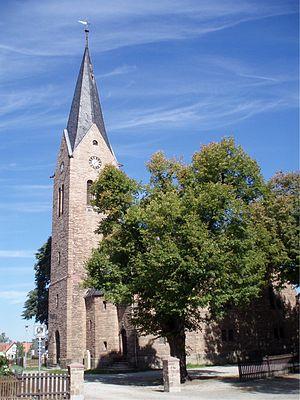
Nordharz est une municipalité unie allemande de la Saxe-Anhalt dans l'arrondissement de Harz, fondée le 1ᵉʳ janvier 2010 et regroupant les villages suivants :
Veckenstedt est un village de la Saxe-Anhalt en Allemagne, devenu depuis 2010 le chef-lieu de la commune unie du Nordharz. Le village se trouve dans l'arrondissement du Harz et avait au 31 décembre 2010 une population de 1 423 habitants.